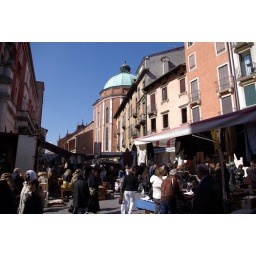
It was a busy market day in Vicenza. You could get flowers, food, cheap clothes and other fun items.